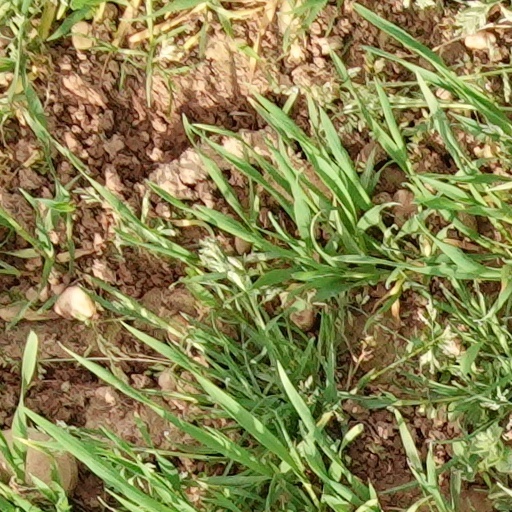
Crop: wheat